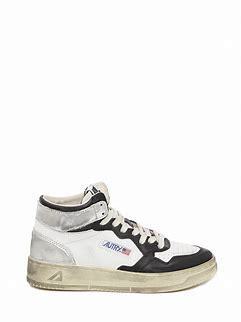
Brand: Autry
Model: Action Shoes Autry Action Medalist 1 Mid